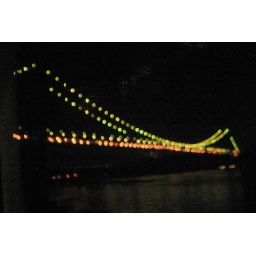
the first bridge in new york on the train ride in